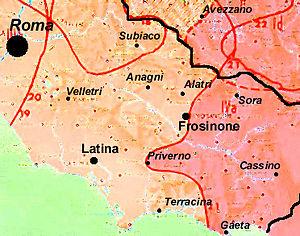
Le Latium, ou Lazio en italien, est une région d'Italie centrale. Incluant la capitale, Rome, il s'agit de la deuxième région la plus peuplée d'Italie, après la Lombardie, avec près de six millions d'habitants. Il est bordé au nord-ouest par la Toscane, au nord par l'Ombrie, au nord-est par les Marches, à l'est par les Abruzzes et le Molise, ainsi qu'au sud-est par la Campanie. À l'ouest, la région est baignée par la mer Tyrrhénienne. La petite enclave du Vatican se trouve dans le Latium.